Epping to Chatswood rail link

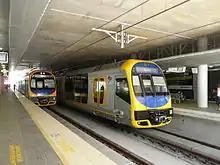
Oscars on the shuttle service at Chatswood.

The line opened on 23 February 2009 as a shuttle service between Epping and Chatswood. The launch was moved from 22 February due to a National Day of Mourning for the victims of Victoria's Black Saturday bushfires. The line operated free of charge until 8 June 2009. Initially passengers could use a blue Complementary Pass, or buy a ticket to either Chatswood or Epping if coming from outside the new link. Later on, the automatic gates at the new stations were switched on and passengers were required to "buy" a ticket as usual. A portion of the fare was automatically deducted for passengers travelling to or from stations beyond the new link.